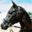
Label: horse